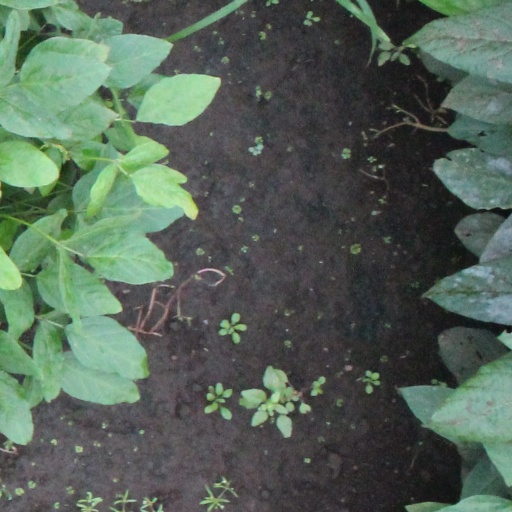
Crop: soybean